Slocan, British Columbia

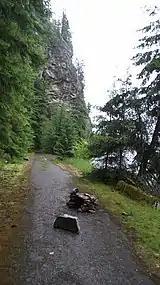
Old Slocan Highway along the shore, 2012

The transshipment of ore from the foot of the lake was initially northward via Rosebery, which connected northward with the CP Nakusp & Slocan Railway to Nakusp on the Upper Arrow Lake. There, a further steamboat to Arrowhead linked to a branch of the CP main line. In 1897, the CP Columbia and Kootenay Railway (C&KR) branch line from South Slocan opened, reversing the ore flow southward.